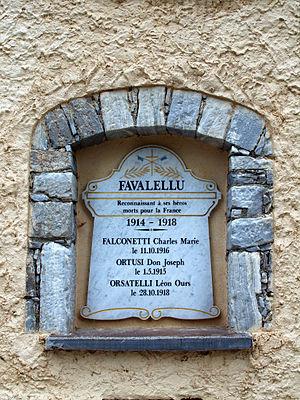
Favalello est une commune française située dans la circonscription départementale de la Haute-Corse et le territoire de la collectivité de Corse.